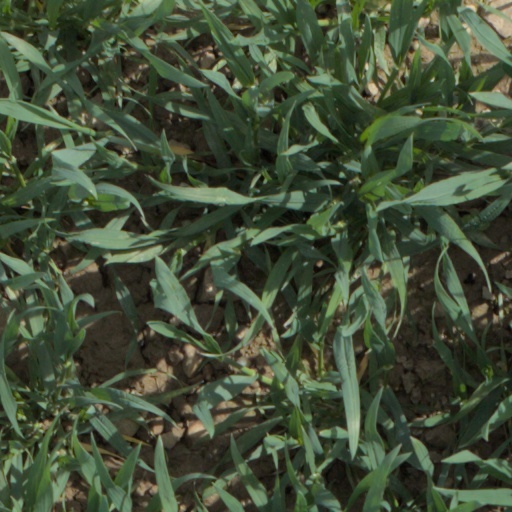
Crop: wheat